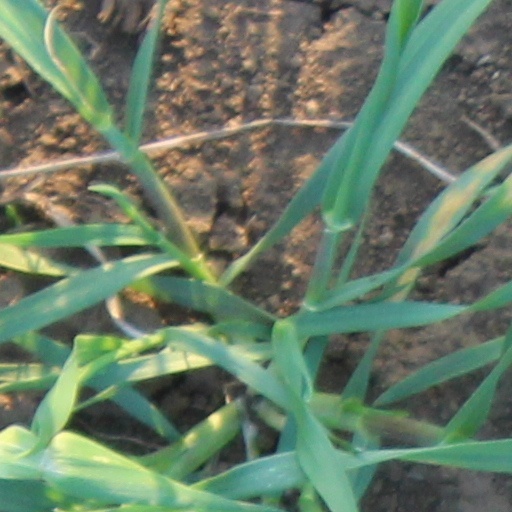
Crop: wheat